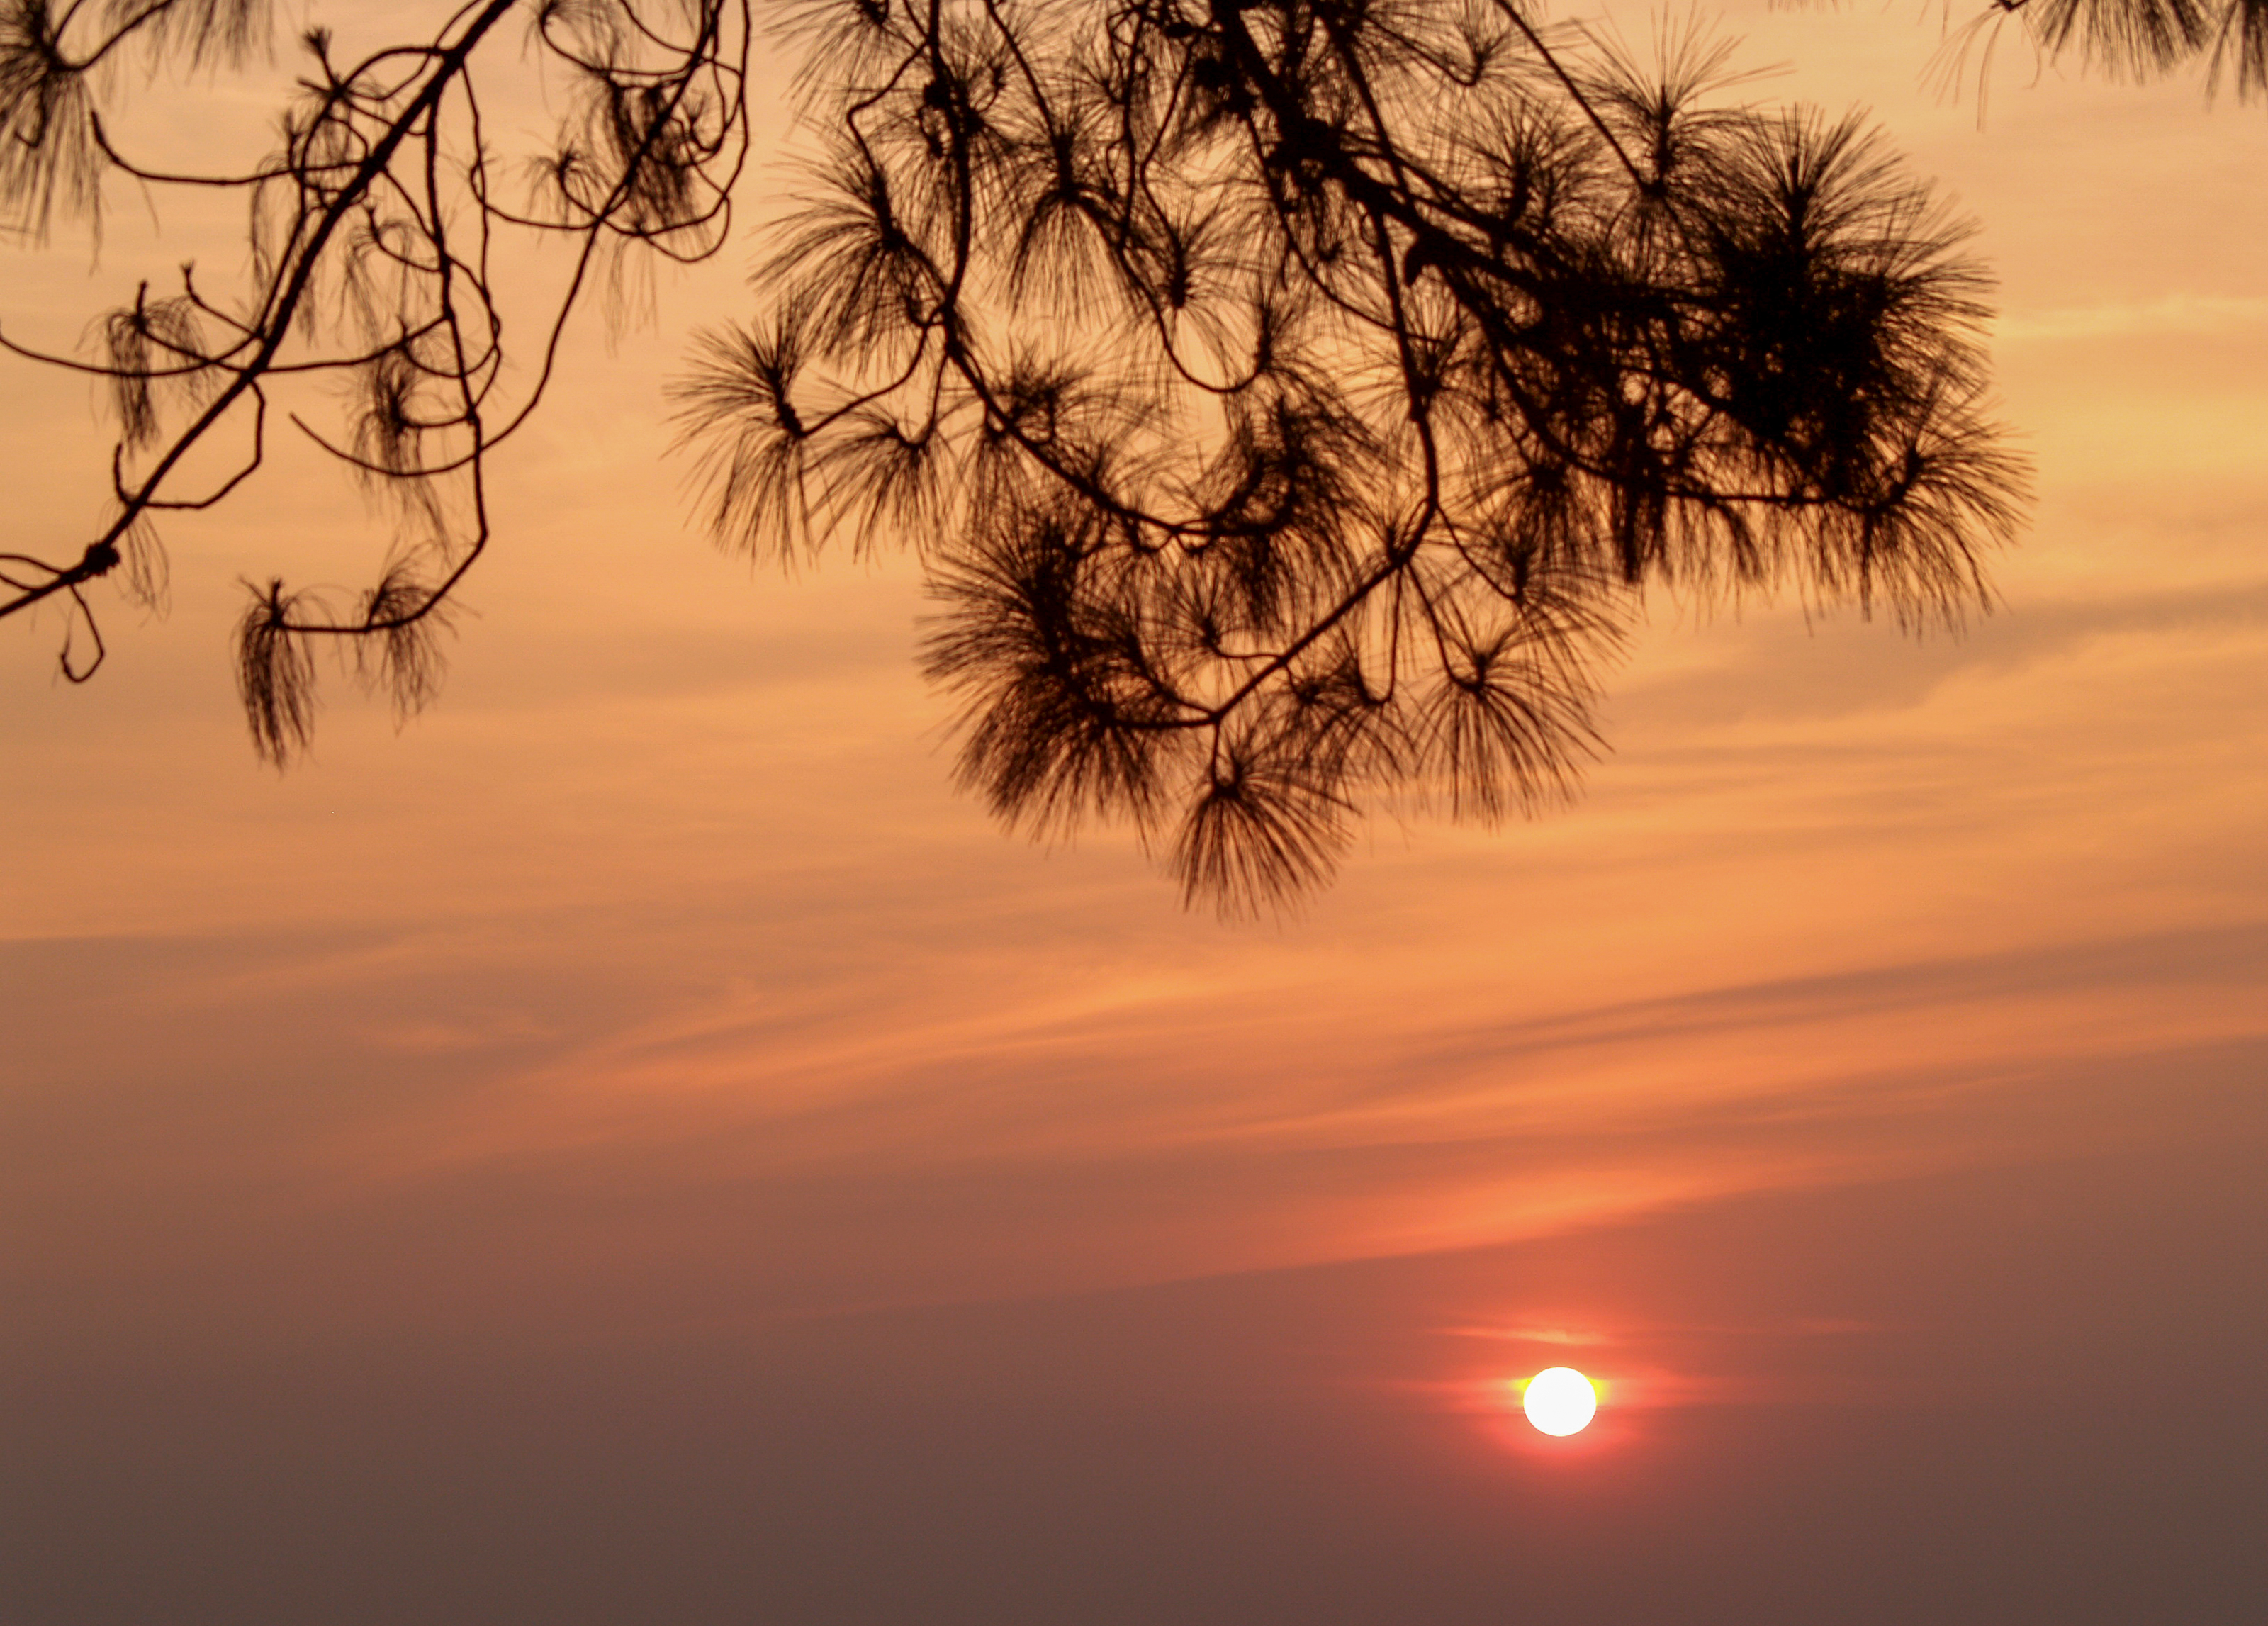
sunset, sunrise, nature, sky, sun, beautiful, orange, view, summer, landscape, background, blue, sunlight, cloud, color, beauty, dawn, dusk, morning, light, scene, twilight, scenic, outdoor, spring, horizon, yellow, travel, evening, sunshine, tree, branch, calm, computer wallpaper, twig, stock photography